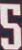
Number: 5